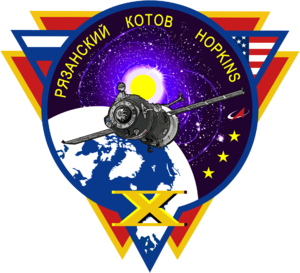
Soyouz TMA-10M est une mission spatiale lancée le 25 septembre 2013 depuis le Cosmodrome de Baikonour. Elle transporte trois membres de l'Expédition 37 vers la station spatiale internationale. Il s'agit du 120ᵉ vol d'un vaisseau Soyouz depuis le premier en 1967.
Soyouz TMA-11M est une mission spatiale dont le lancement a eu lieu le 7 novembre 2013 depuis le Cosmodrome de Baikonour. Elle transporta trois membres de l'Expédition 38 vers la station spatiale internationale. Il s'agit du 121ᵉ vol d'un vaisseau Soyouz depuis le premier en 1967.
"Michael Scott ""Mike"" Hopkins, né le 28 décembre 1968 à Lebanon au Missouri, est un astronaute américain. Après une formation en ingénierie aérospatiale, il s'engage dans l'United States Air Force et devient pilote d'essai. Par la suite il travaille et étudie notamment au Canada et en Italie avant de devenir assistant spécial du Vice-Président du comité des chefs d'état-major interarmées au Pentagone.